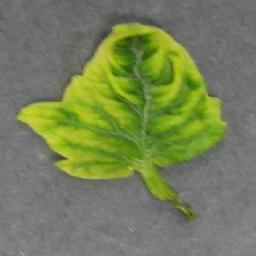
Label: Tomato___Tomato_Yellow_Leaf_Curl_Virus